List of Tulostoma species

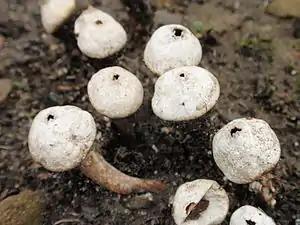
"Tulostoma" spp.

"Tulostoma" is a genus of over 100 species of fungi in the family Agaricaceae. Commonly known as stalked puffballs, the cosmopolitan genus consists of species which produce small fruit bodies, characterized by stalks inserted in a socket at the base of the spherical spore-sac opened by a small and apical mouth. The spore-sac contains gleba, a mixture of spores and associated cells; at maturity, the spores are released through one or more apical pores. "Tulostoma" species prefer xeric microhabitats, savannahs and deserts, and are saprobic—obtaining nutrients by decomposing roots, buried wood and other organic material of plant origin.